History of Christianity in Iceland

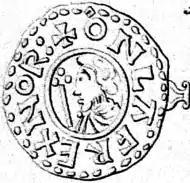
Coin of King Olaf I Tryggvason of Norway

Christian missionaries started to visit Iceland in the last decades of the 10th century. A German missionary bishop, Friedrich (Friðrekr) who arrived in 981 was the first among them. He was forced to depart from the island in 986 after his Icelandic aide, Thorvald Kodransson, had murdered two men in a battle. Next the Icelandic Stefnir Thorgilsson arrived, who had been dispatched with this mission by Olaf Tryggvason, king of Norway (r. 997–1000). He was expelled from the country after he had destroyed pagan sanctuaries. Likewise, the next missionary sent to Iceland by the king, the German or Flemish Thangbrand, was forced to leave around 999 because he had murdered some of those who opposed his mission. He reported to the king "that it was beyond all expectation that Christianity might yet be accepted" in Iceland, although he had succeeded in converting many chieftains. On hearing this, King Olaf decided to have all pagan Icelanders who were staying in Norway captured and to forbid all Icelanders from Norwegian ports. Since Norway was Iceland's main trading partner, Icelanders needed to maintain the peace. Accordingly, two Christian chieftains who were related to King Olaf, Gissur Teitsson and Hjalti Skeggjason, were sent to Norway. They promised the monarch that they would be making every effort to convert the whole island. In response, King Olaf released his hostages, many of whom were related to pagan Icelandic chieftains.